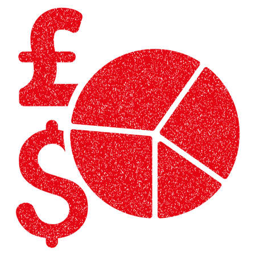
pound and grainy textured icon for overlay watermark stamps .